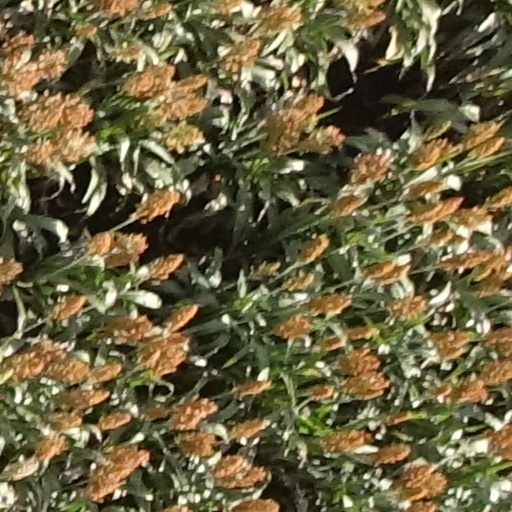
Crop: sorghum